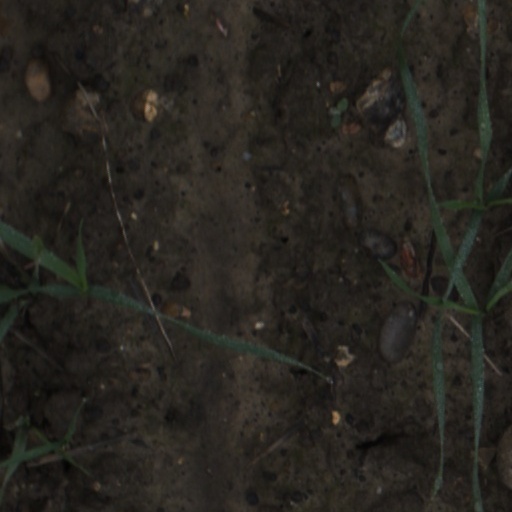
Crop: wheat